Typeface

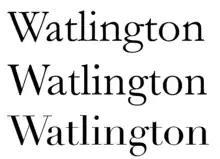
The three traditional styles of serif typefaces used for body text: old-style, transitional and Didone, represented by Garamond, Baskerville and Didot.

Numbers can be typeset in two main independent sets of ways: "lining" and "non-lining figures", and "proportional" and "tabular" styles.